Altcar and Hillhouse railway station

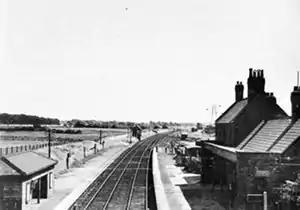
Altcar and Hillhouse in 1949, looking south

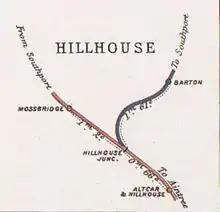
Hillhouse Junction, with Altcar and Hillhouse below

Altcar and Hillhouse was a railway station located on the Southport & Cheshire Lines Extension Railway near Great Altcar, Lancashire, England.